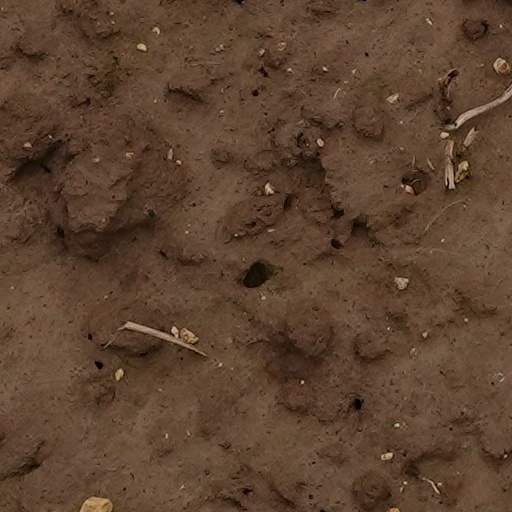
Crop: wheat